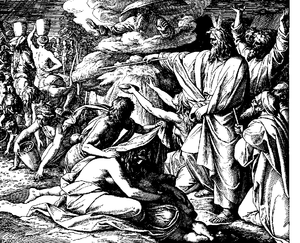
Gravure en bois pour «Die Bibel in Bildern», 1860. Português: Deus sustenta o seu povo com maná e água no deserto. Êx. 16:4-5